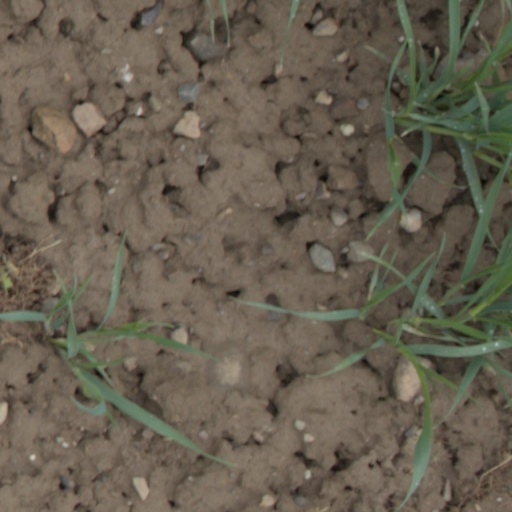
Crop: wheat